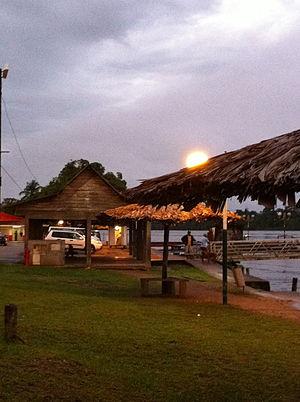
décembre 2011
Saint-Georges est une commune française, située dans le département de la Guyane.